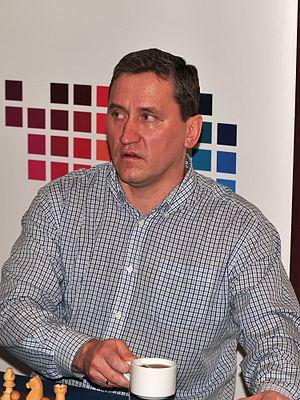
Oleg Korneïev ou Kornéïev est un joueur d'échecs russe puis espagnol né le 25 juillet 1969.